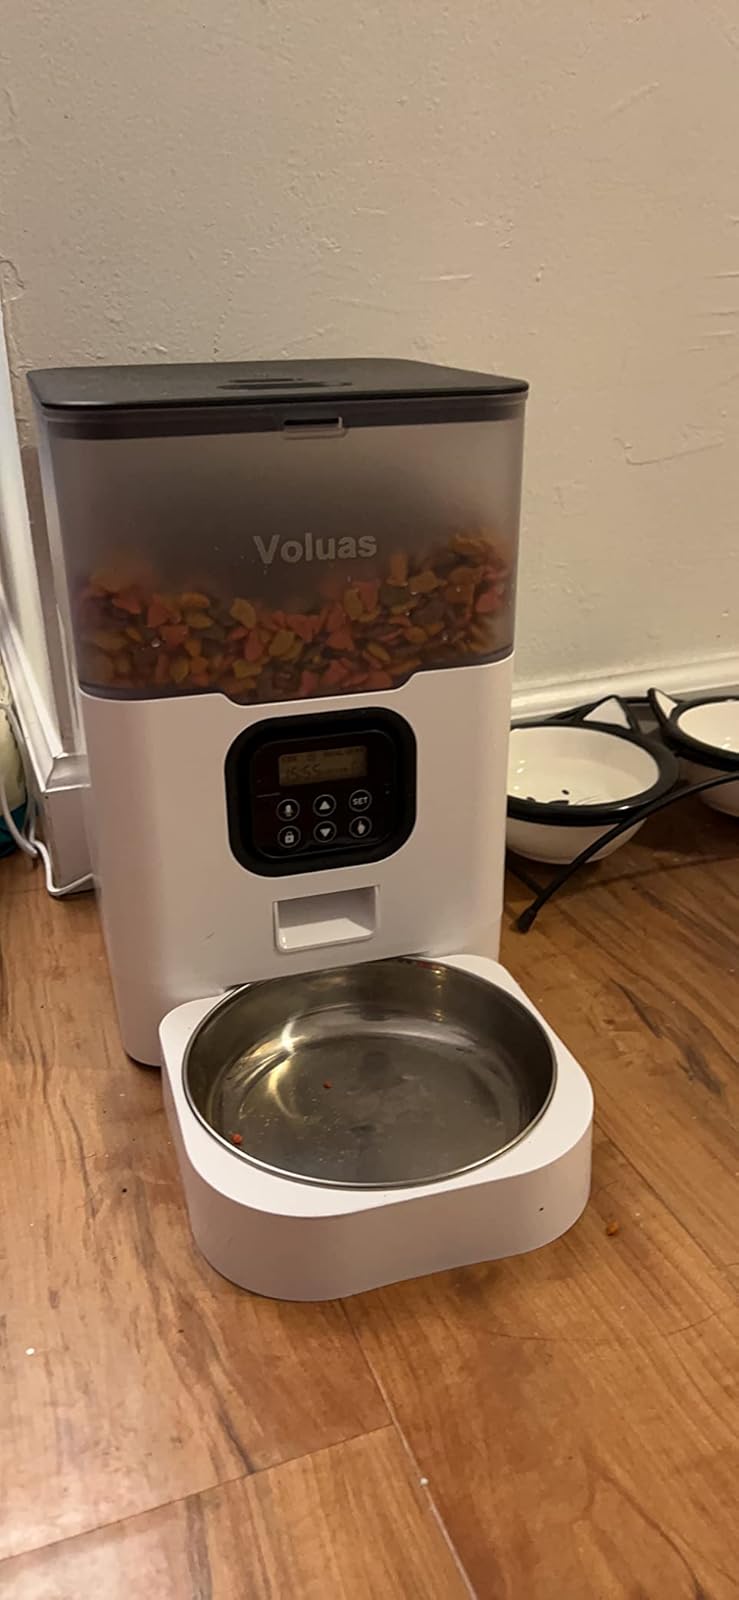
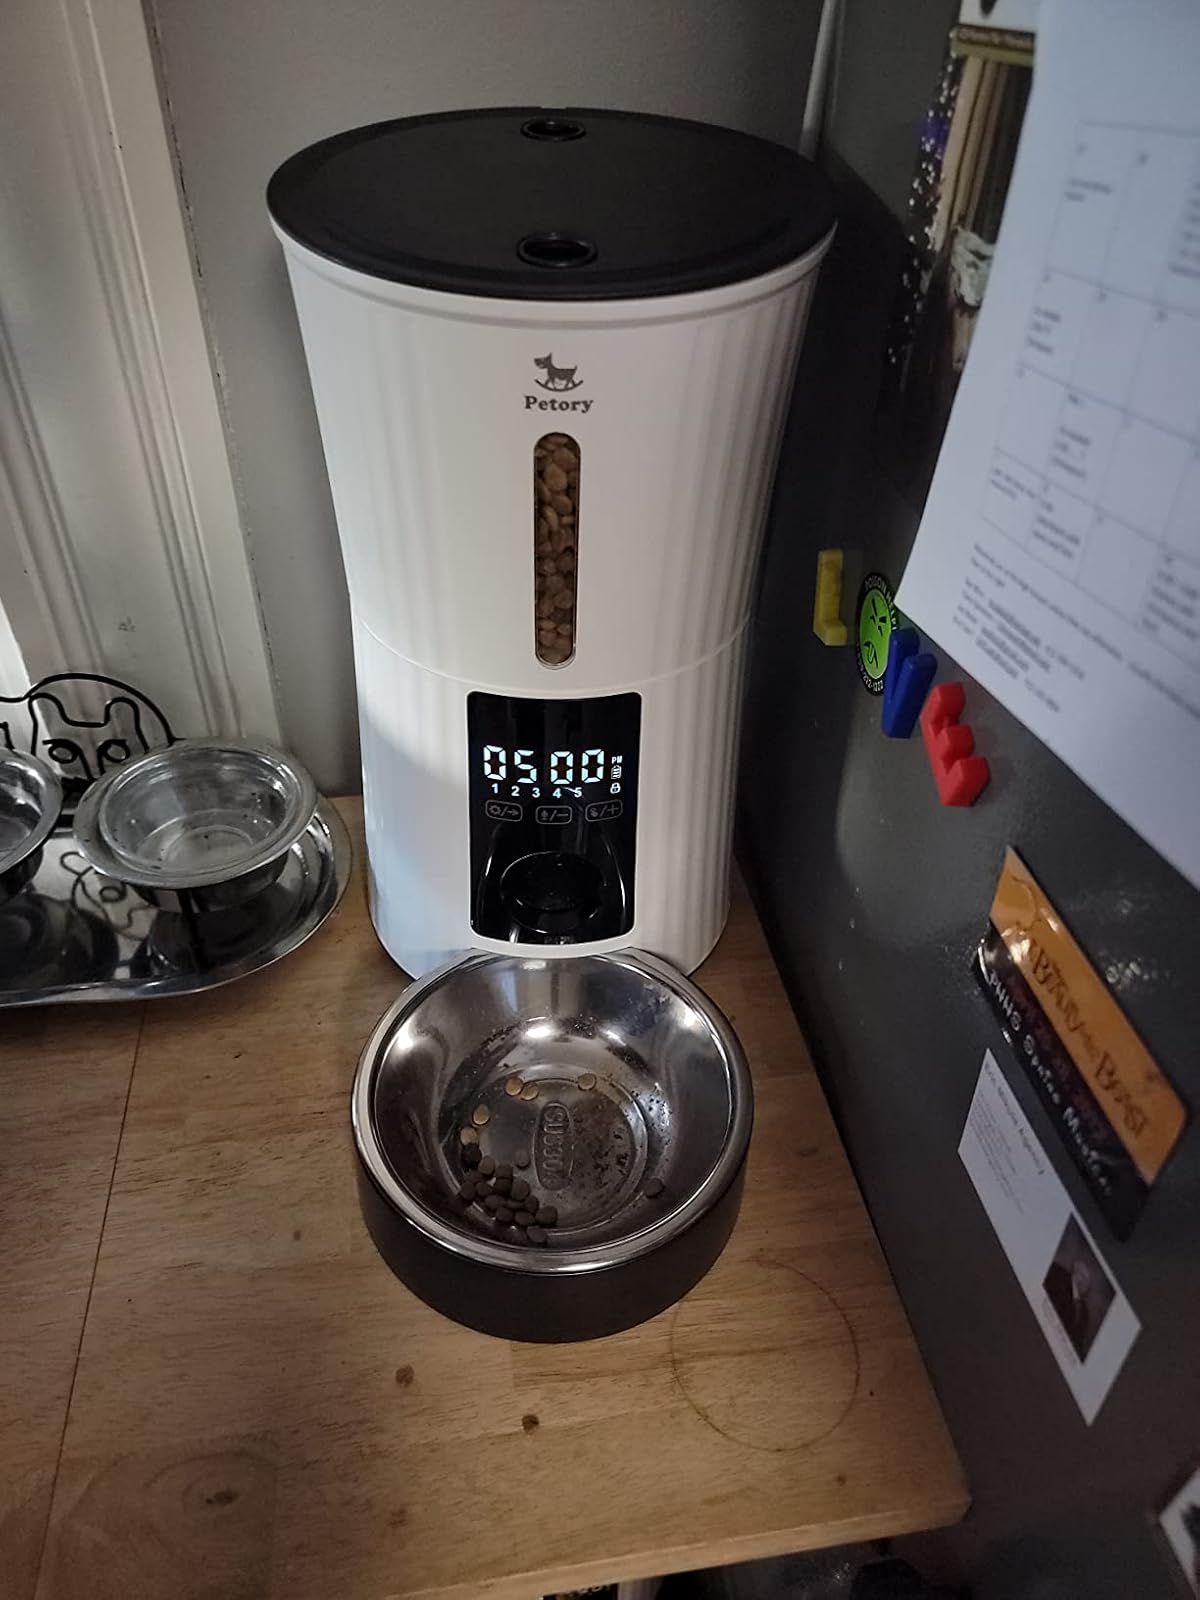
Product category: items_feeder
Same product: no